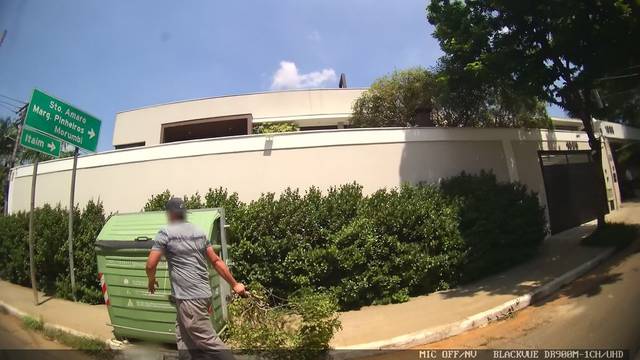
Region: Brazil
Coordinates: -23.575, -46.673